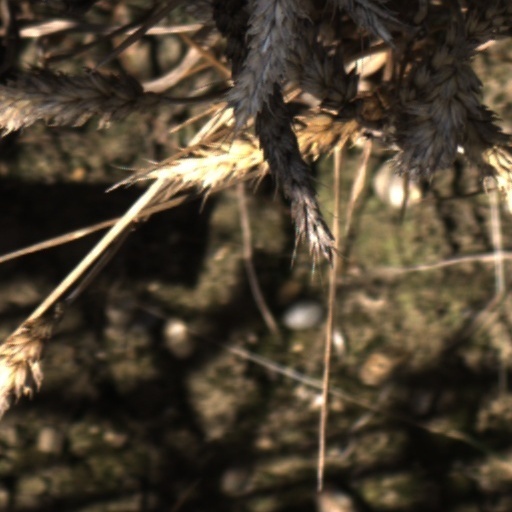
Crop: wheat